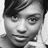
Emotion: neutral